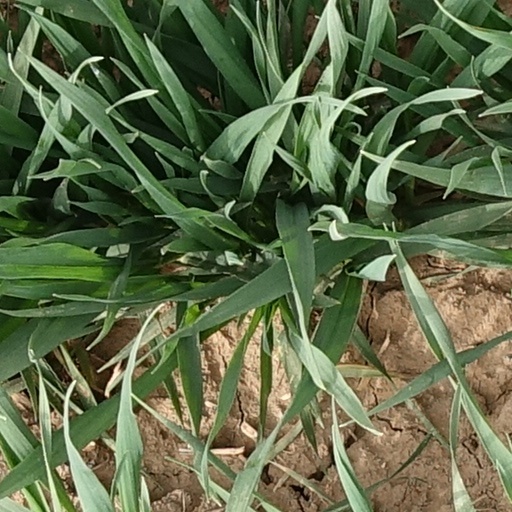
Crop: wheat